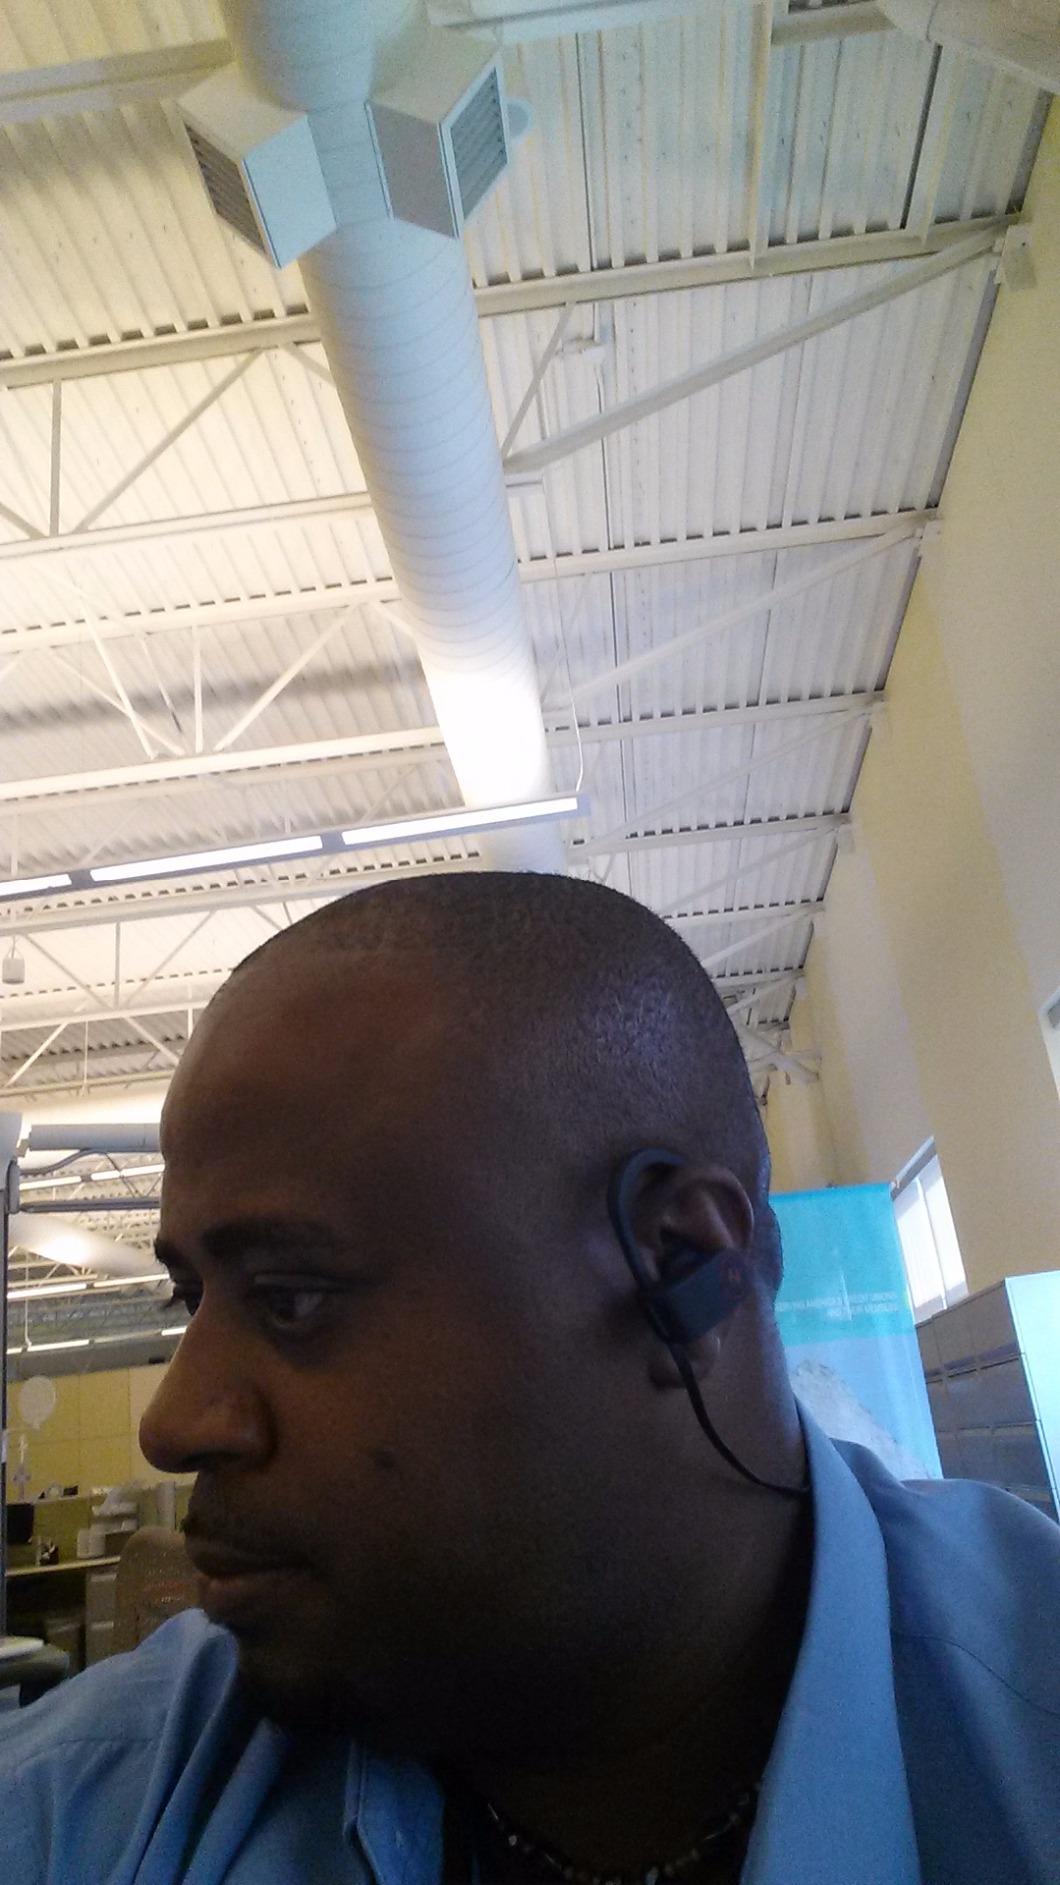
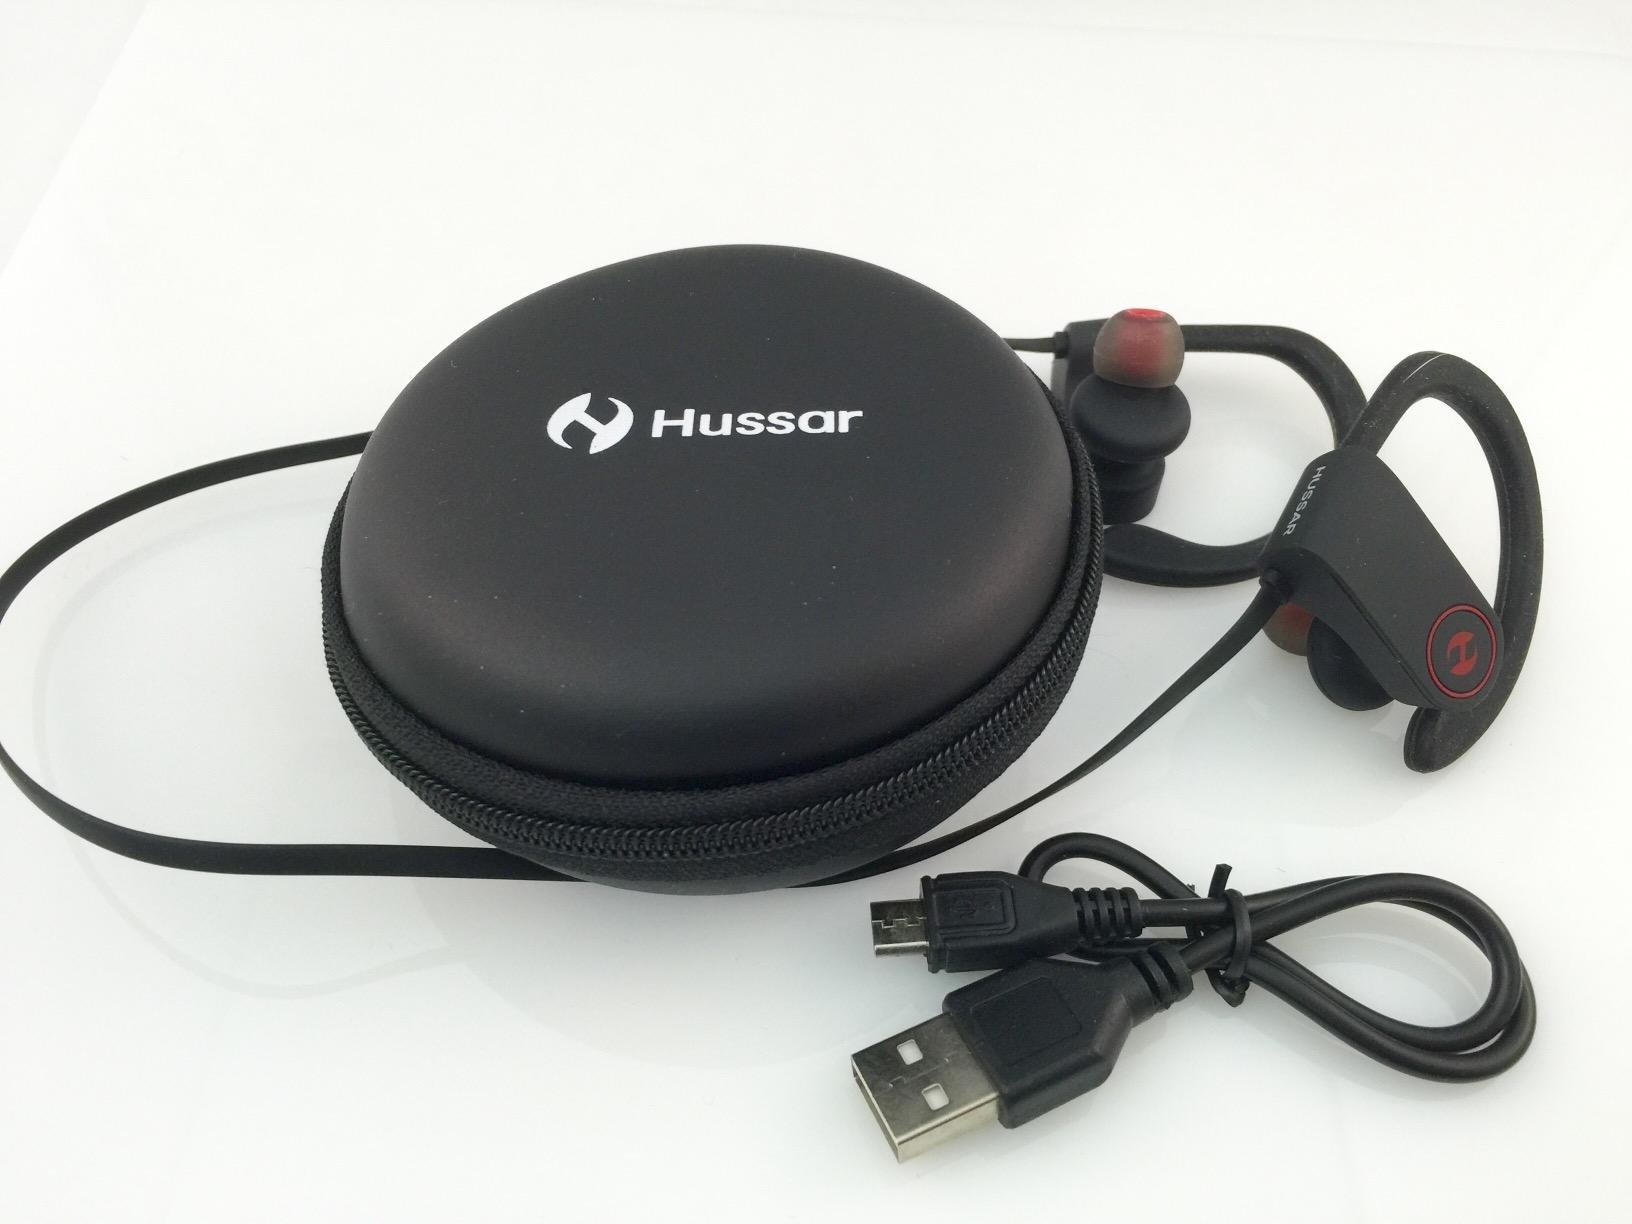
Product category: headphones
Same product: yes